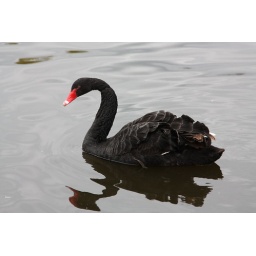
Pretty birds in the lake